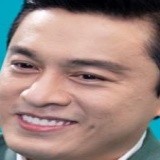
ca sĩ Lam Trường